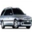
Label: automobile